Eastville Stadium

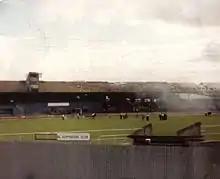
The aftermath of the fire in the South Stand, August 1980

The Tote End or simply the Tote was a large section of covered terracing behind one of the goals. Originally built in 1935, the Tote End terrace was built following the curve of the greyhound racing track. It had a small covered section in the South-West corner.